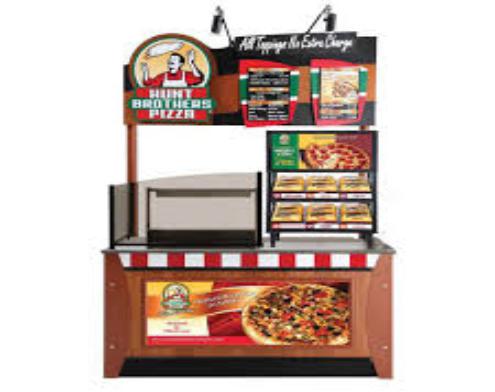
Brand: Hunt Brothers Pizza
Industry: Food